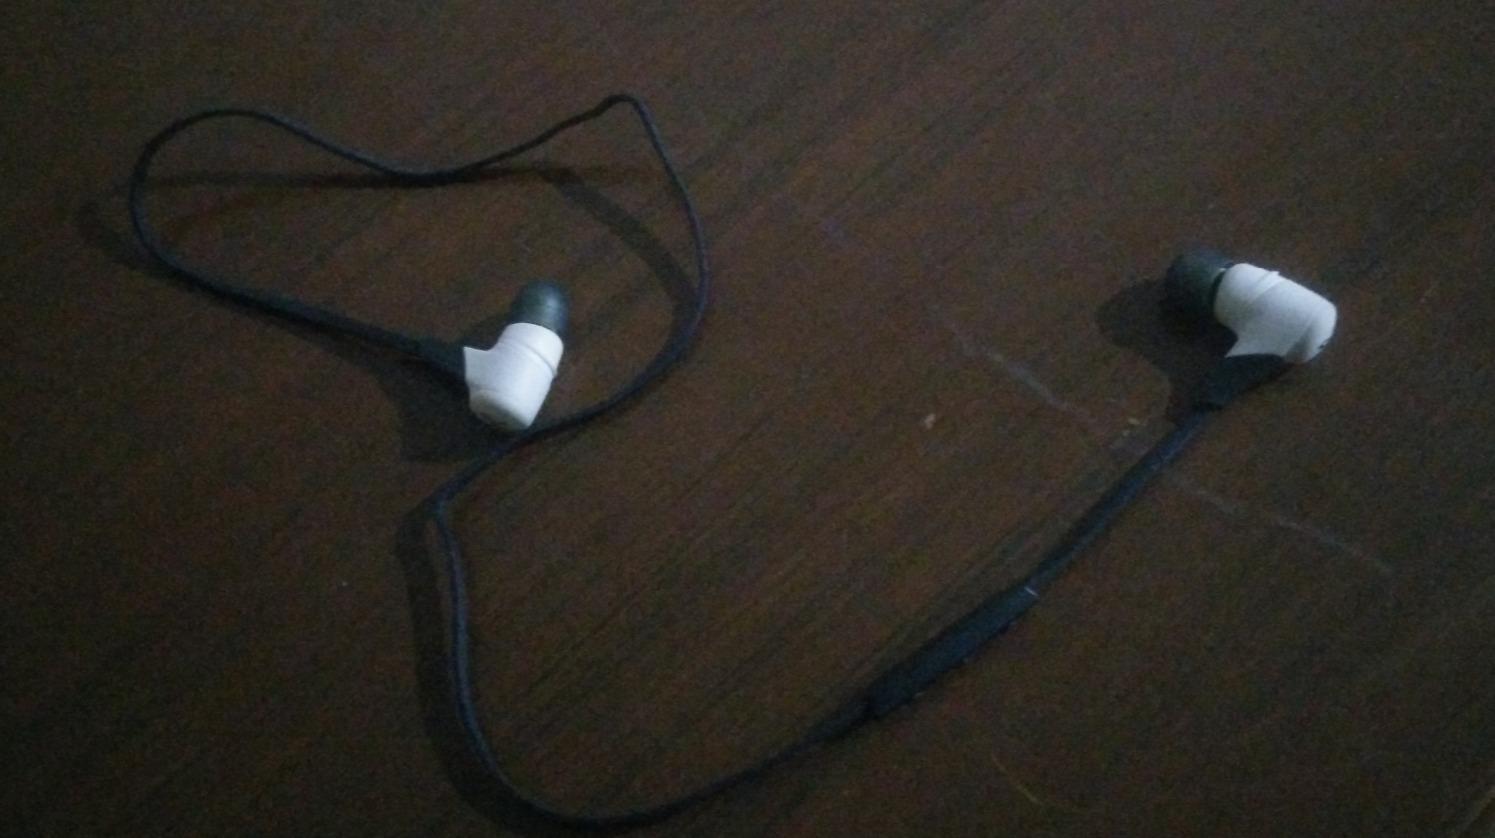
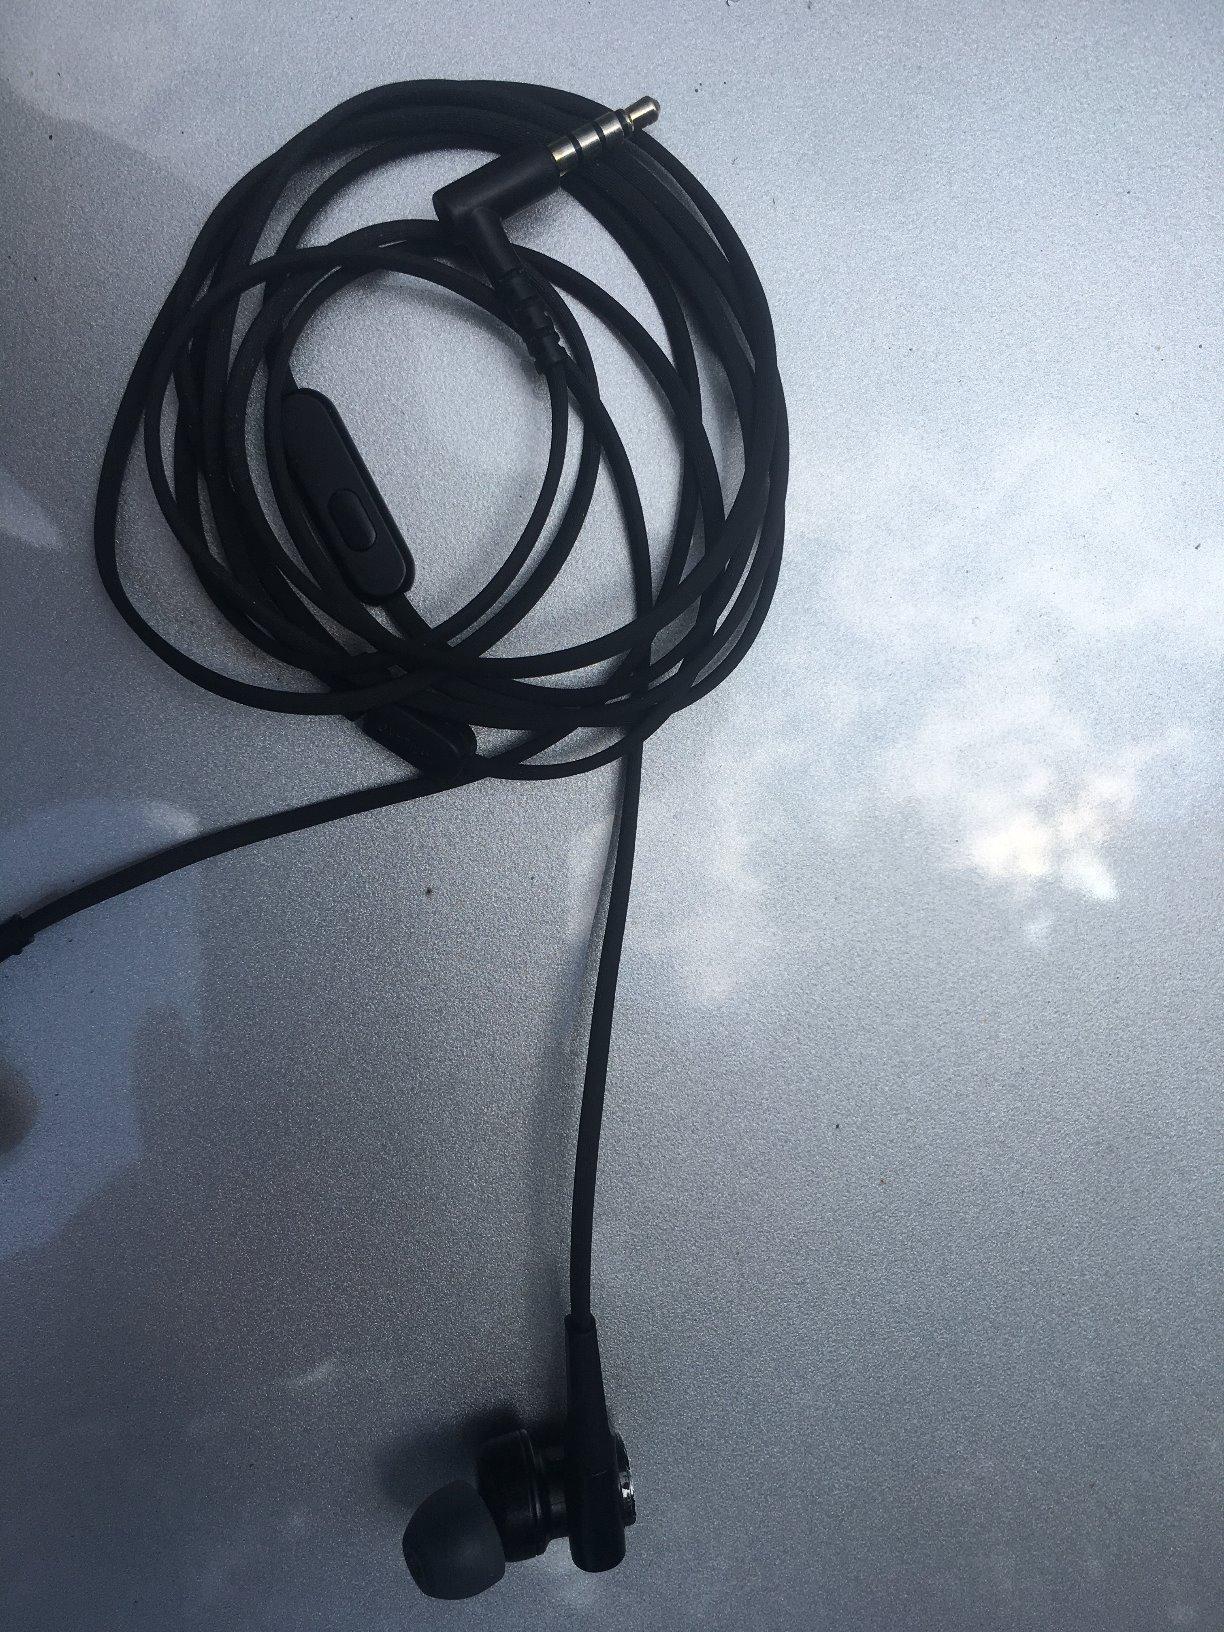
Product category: headphones
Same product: no